CamEd Business School

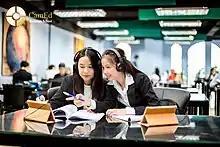
Students watching video lectures in the CamEd Business Library

CamEd provides education and training leading to a Bachelor of Accounting and Finance (Honours), the ACCA qualification, the CAT qualification, a Diploma in Cambodian Tax, and a Diploma in Cambodian Business Law